Santos Basin

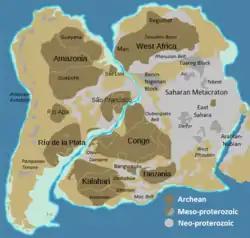
The Santos Basin formed with the rifting of Brazil and Africa splitting the Congo Craton from the Araçuaí Belt, shown as a thin brown strip.

The South Atlantic margin developed on Archean stable cratons consisting of hard and resistant rocks and partly on the Neoproterozoic mobile belts composed of less resistant metamorphic rocks. The Precambrian basement of the Santos Basin is exposed as the Araçuaí Belt along the Brazilian coast, most notably in the inselbergs of Rio de Janeiro, of which Sugarloaf Mountain is the most iconic. The ancient rocks consist of a Neoproterozoic to Cambrian high-grade metamorphic core of granites and gneisses, formed during the collision of Gondwana in the Pan-African-Brasiliano orogeny. Basalts similar to the Paraná and Etendeka traps, exposed to the west in the Paraná Basin, have been found underlying the Santos Basin. The Tristan da Cunha hotspot, known as the Tristan hotspot, is considered the driver behind the formation of these flood basalts.